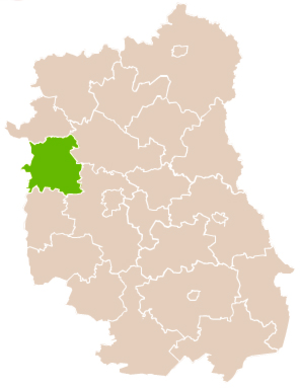
Le powiat de Puławy est un powiat de la voïvodie de Lublin, dans le sud-est de la Pologne.